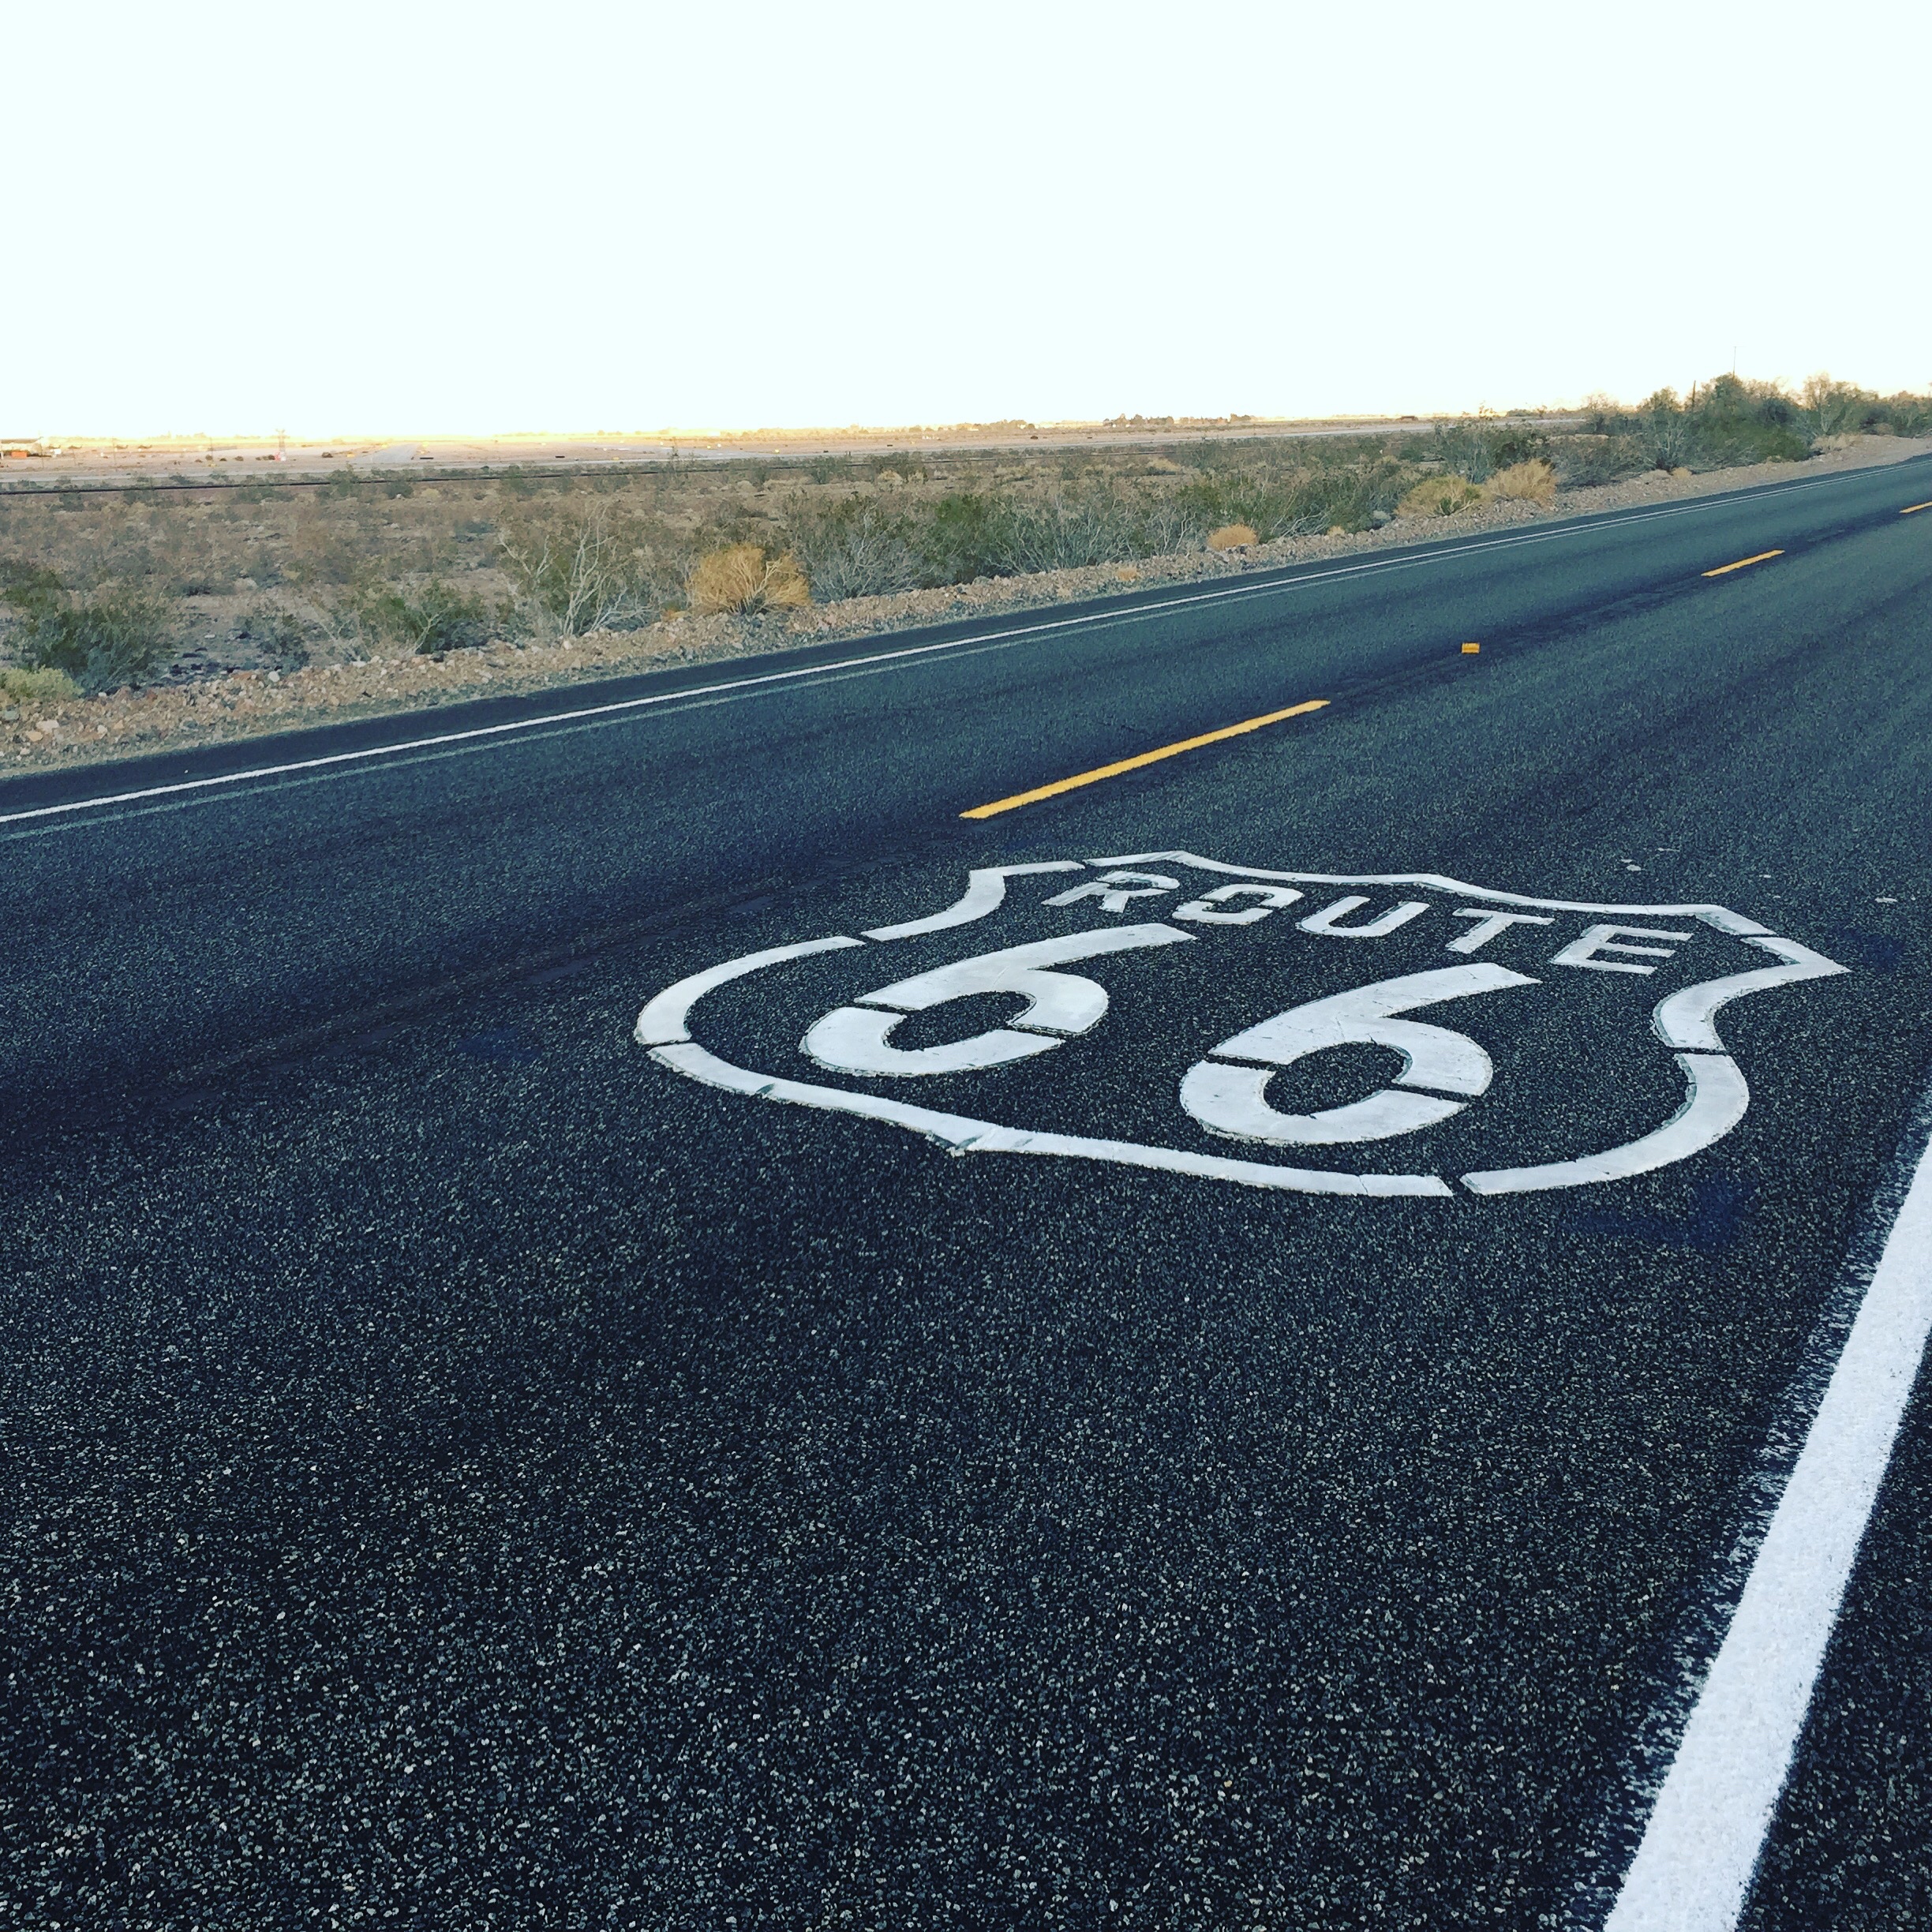
iphone, road, highway, driving, asphalt, line, lane, infrastructure, instagram, argentina, race track, route66, iphoneography, project365, squareformat, rodrigoparedes, buenosaires, ar, 160378, 160378com, www160378com, iphone6plus, 343, road surface, automotive exterior, controlled access highway